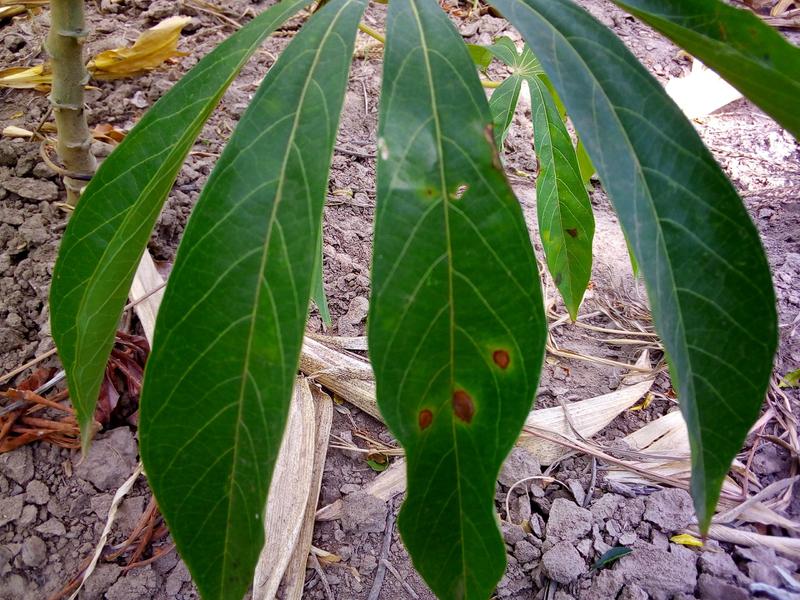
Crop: cassava
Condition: bacterial_blight